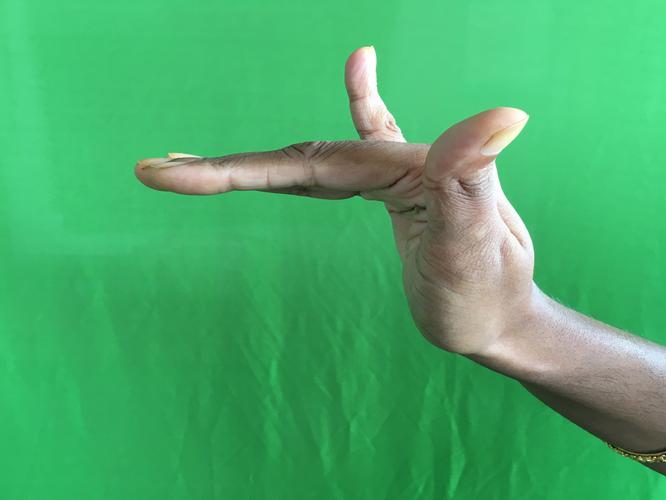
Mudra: Mrigasirsha
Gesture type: single_hand